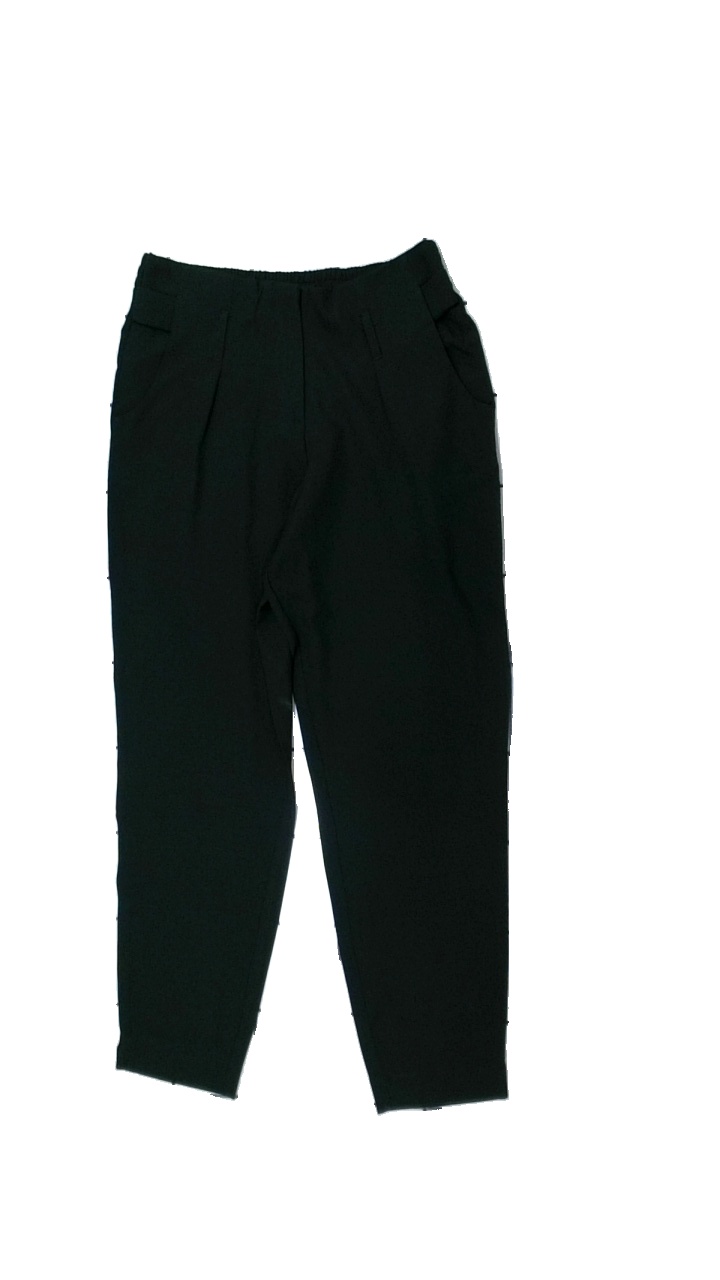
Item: Trousers (Ladies)
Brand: Lager 157
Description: svarta kostymbyxor, noppriga
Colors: Black
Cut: Regular
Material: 100% polyester
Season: All
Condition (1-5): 3
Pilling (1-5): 3
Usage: Export
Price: <50